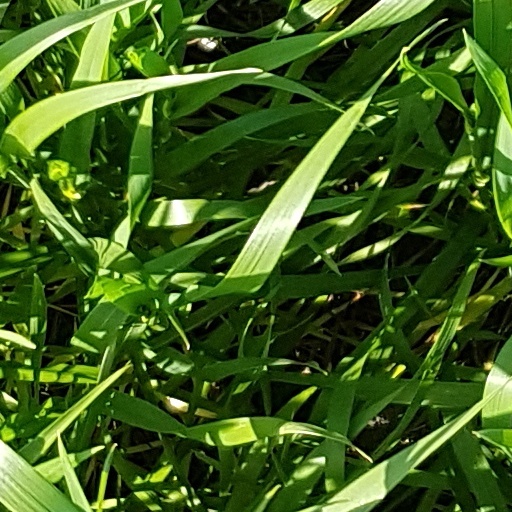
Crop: wheat